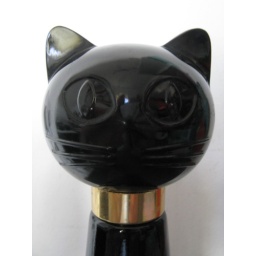
Avon perfume spray bottle with plastic cat head, bought in the Upper Gardner Street open-air market, 19th June 2010.